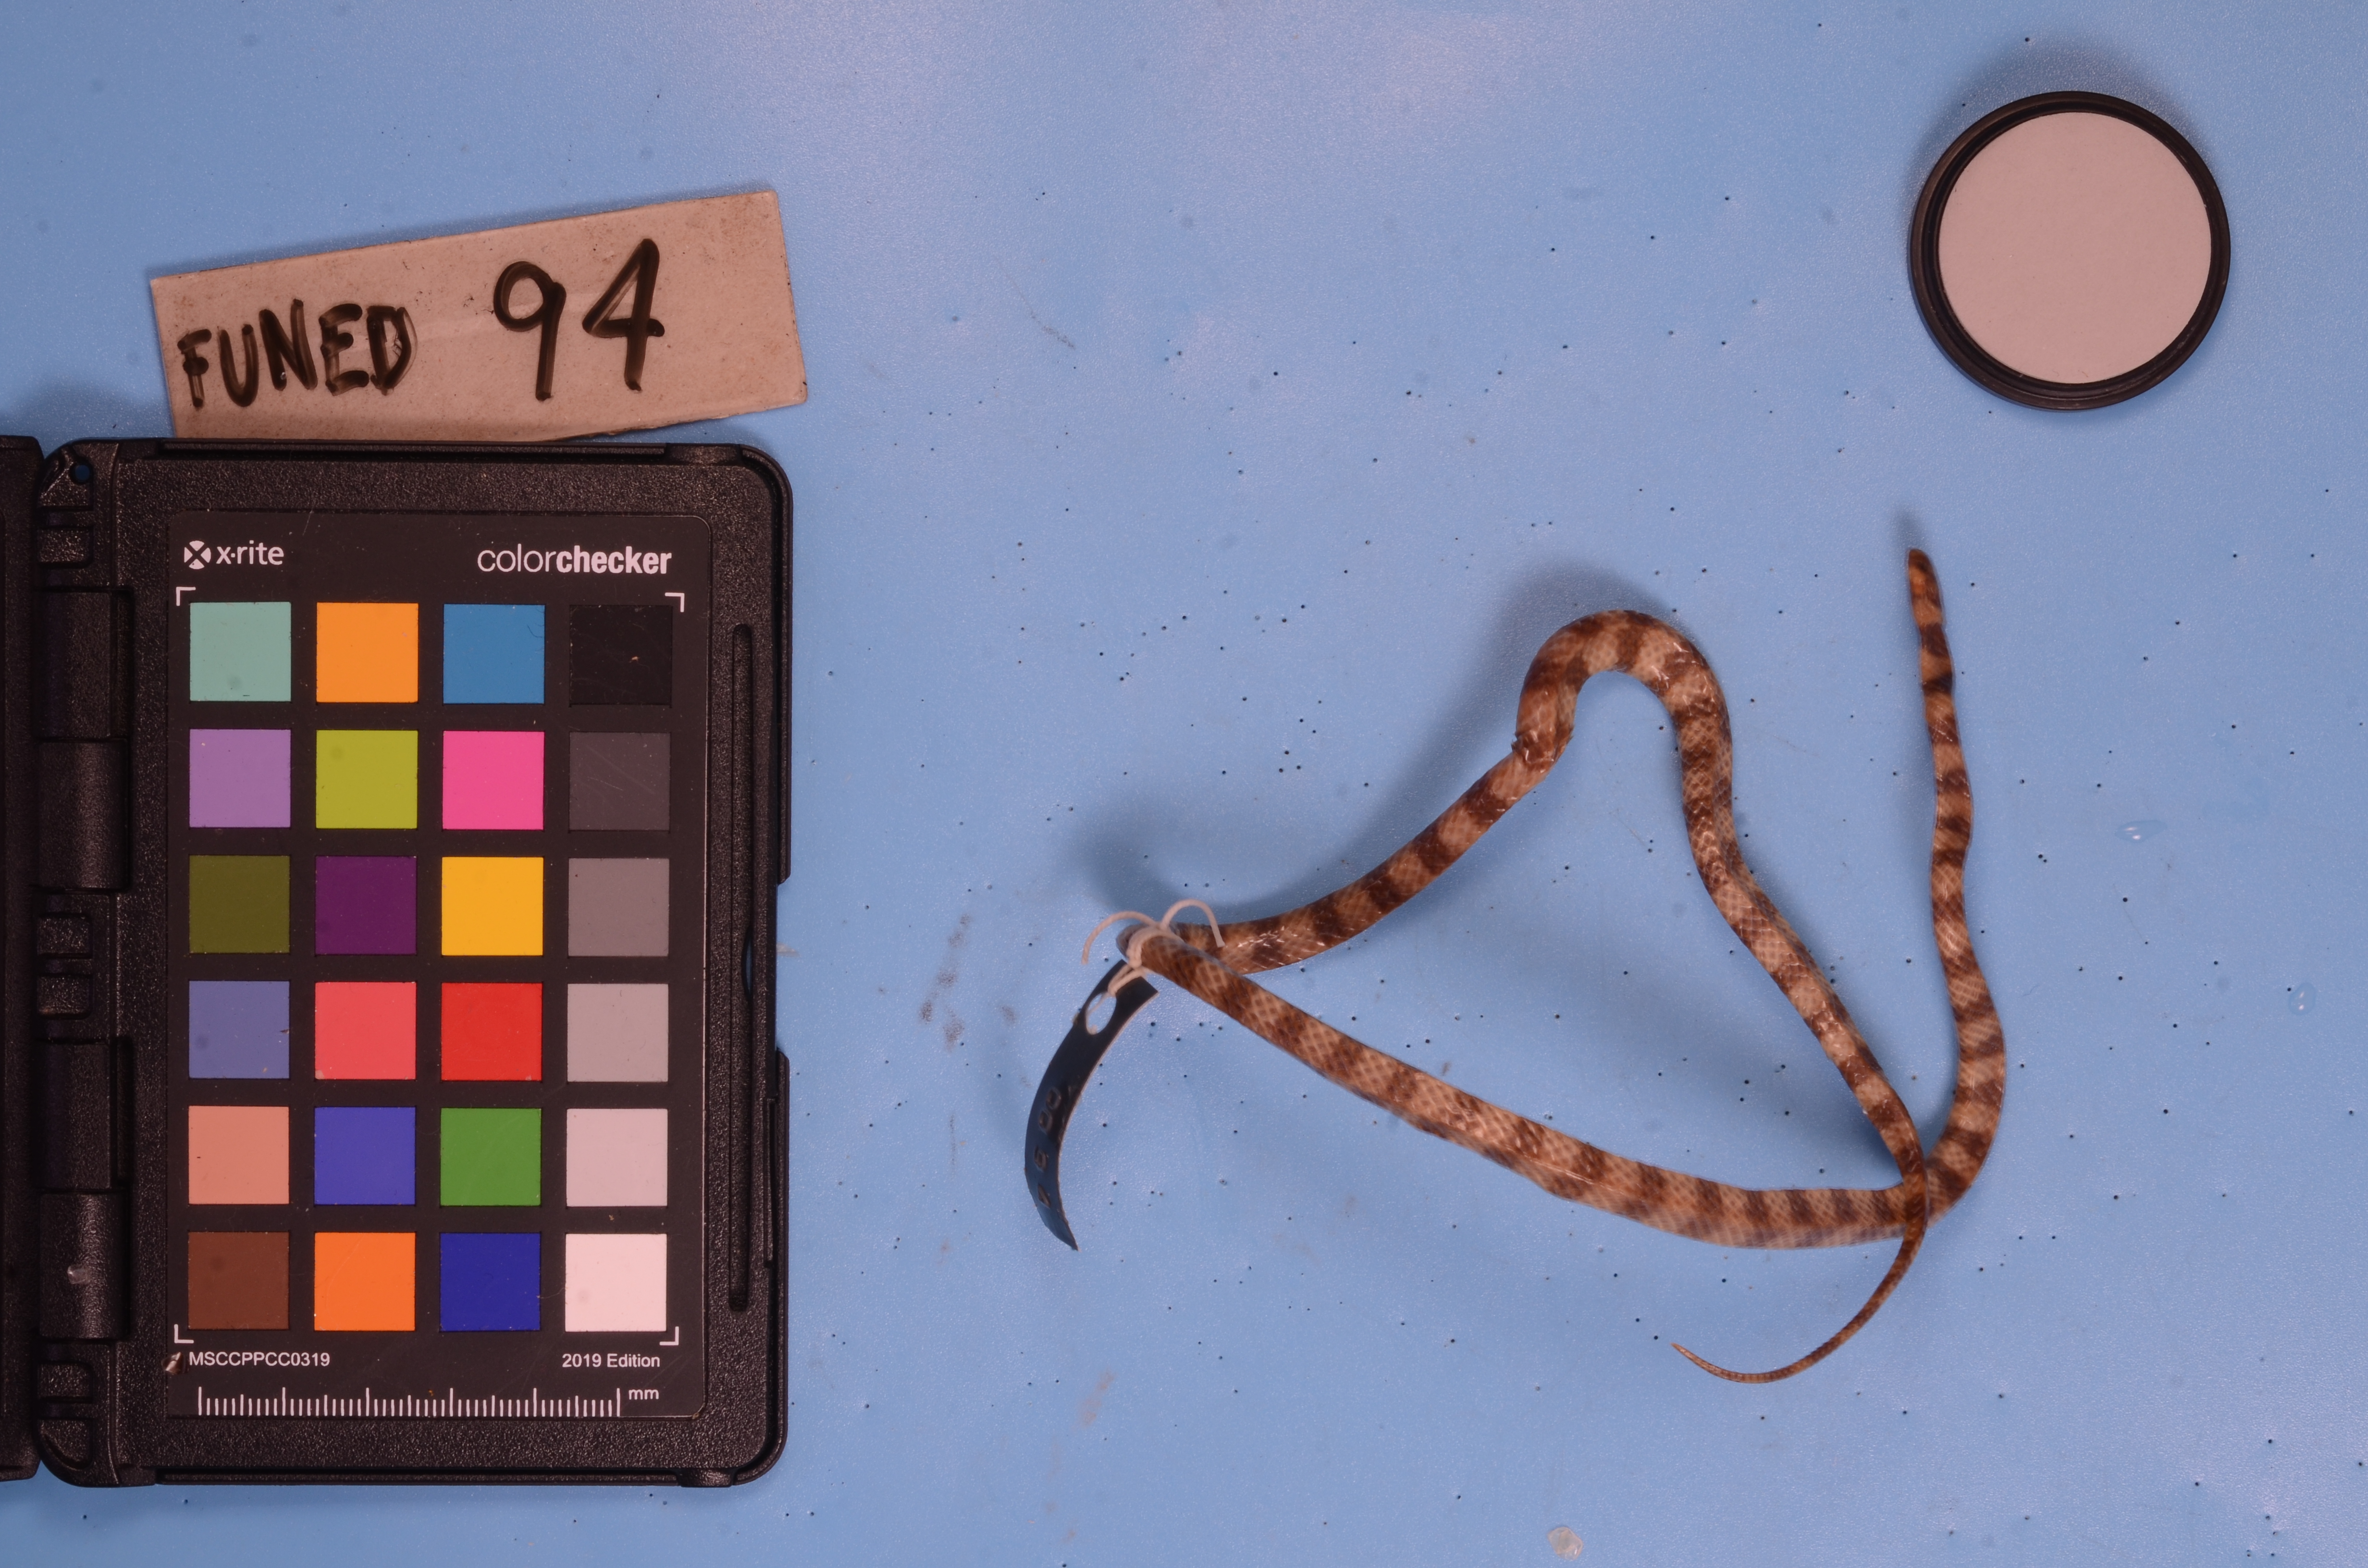
Species: Hydrops triangularis
View: dorsal
Mimicry status: mimic